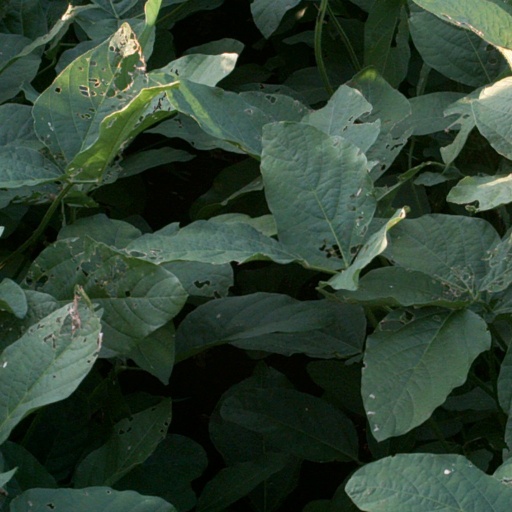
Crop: soybean